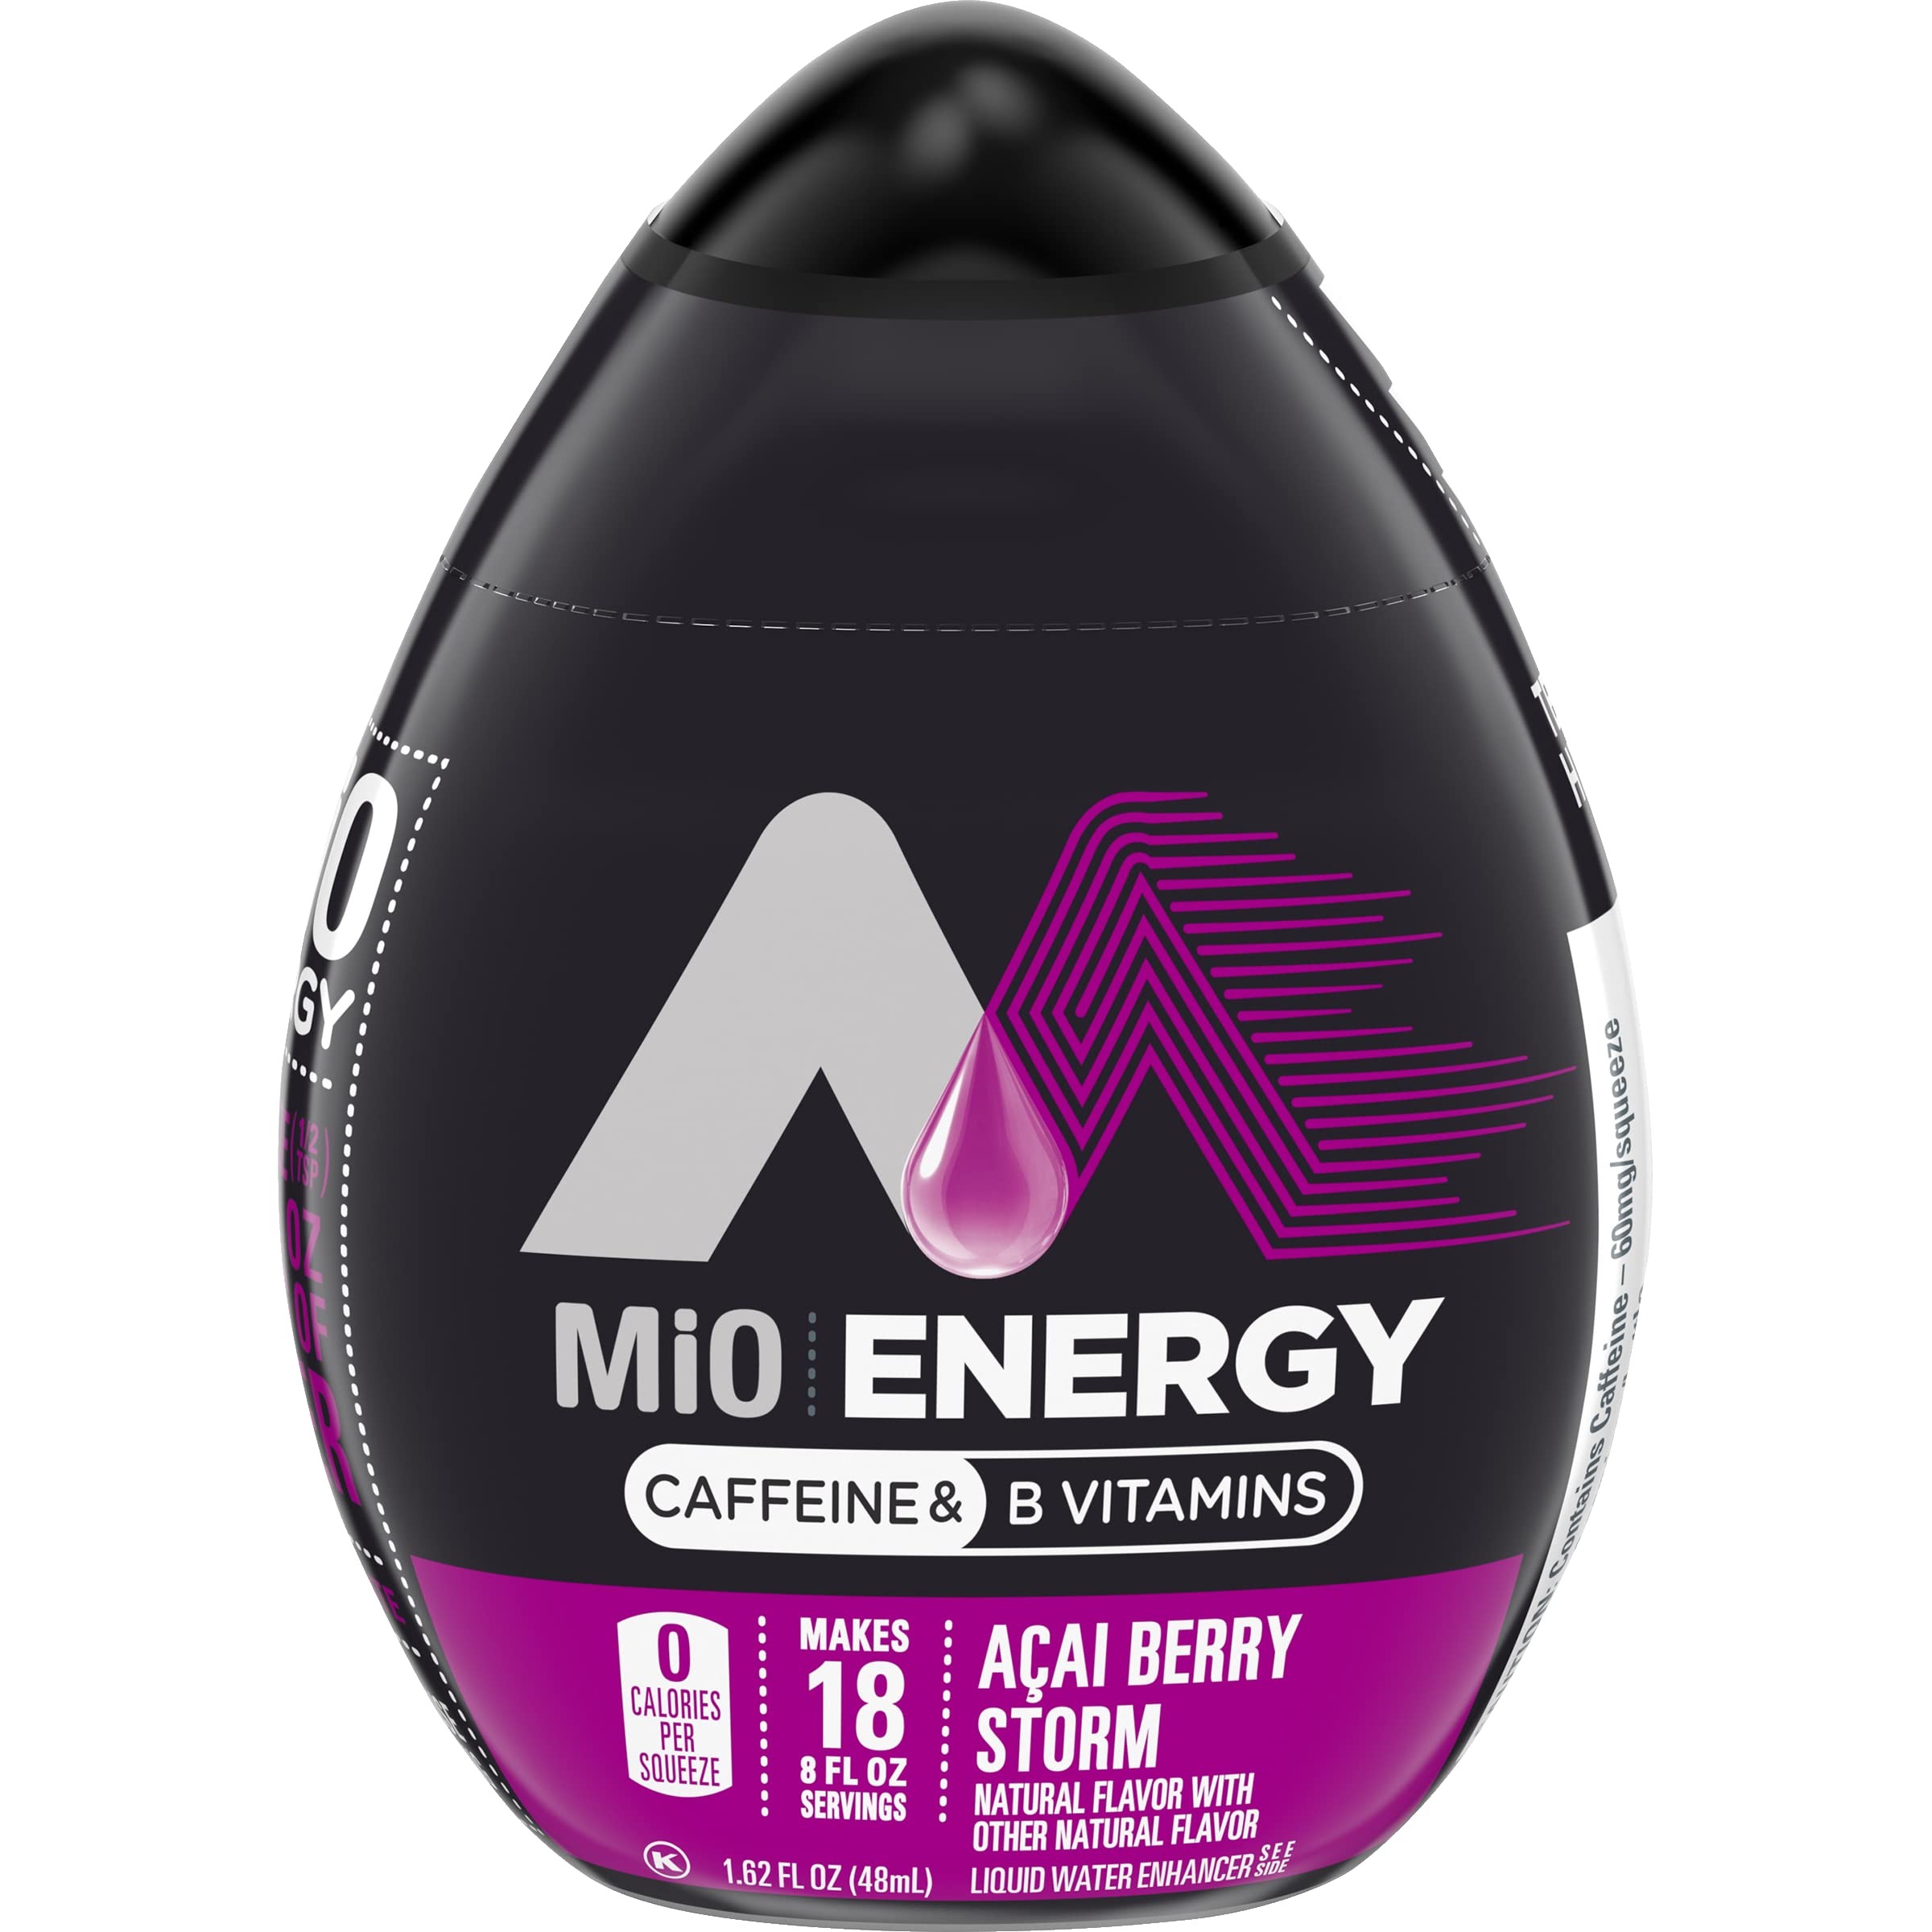
Item Name: Mio Energy Acai Berry Storm Liquid Water Enhancer, 1.62 FL OZ
Value: 1.62
Unit: Fl Oz

Price: 3.495